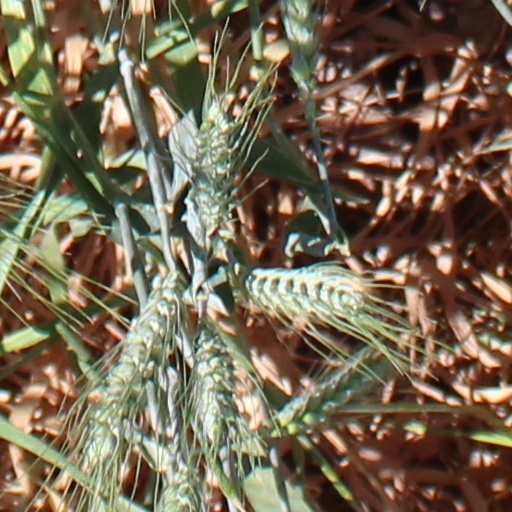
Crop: wheat